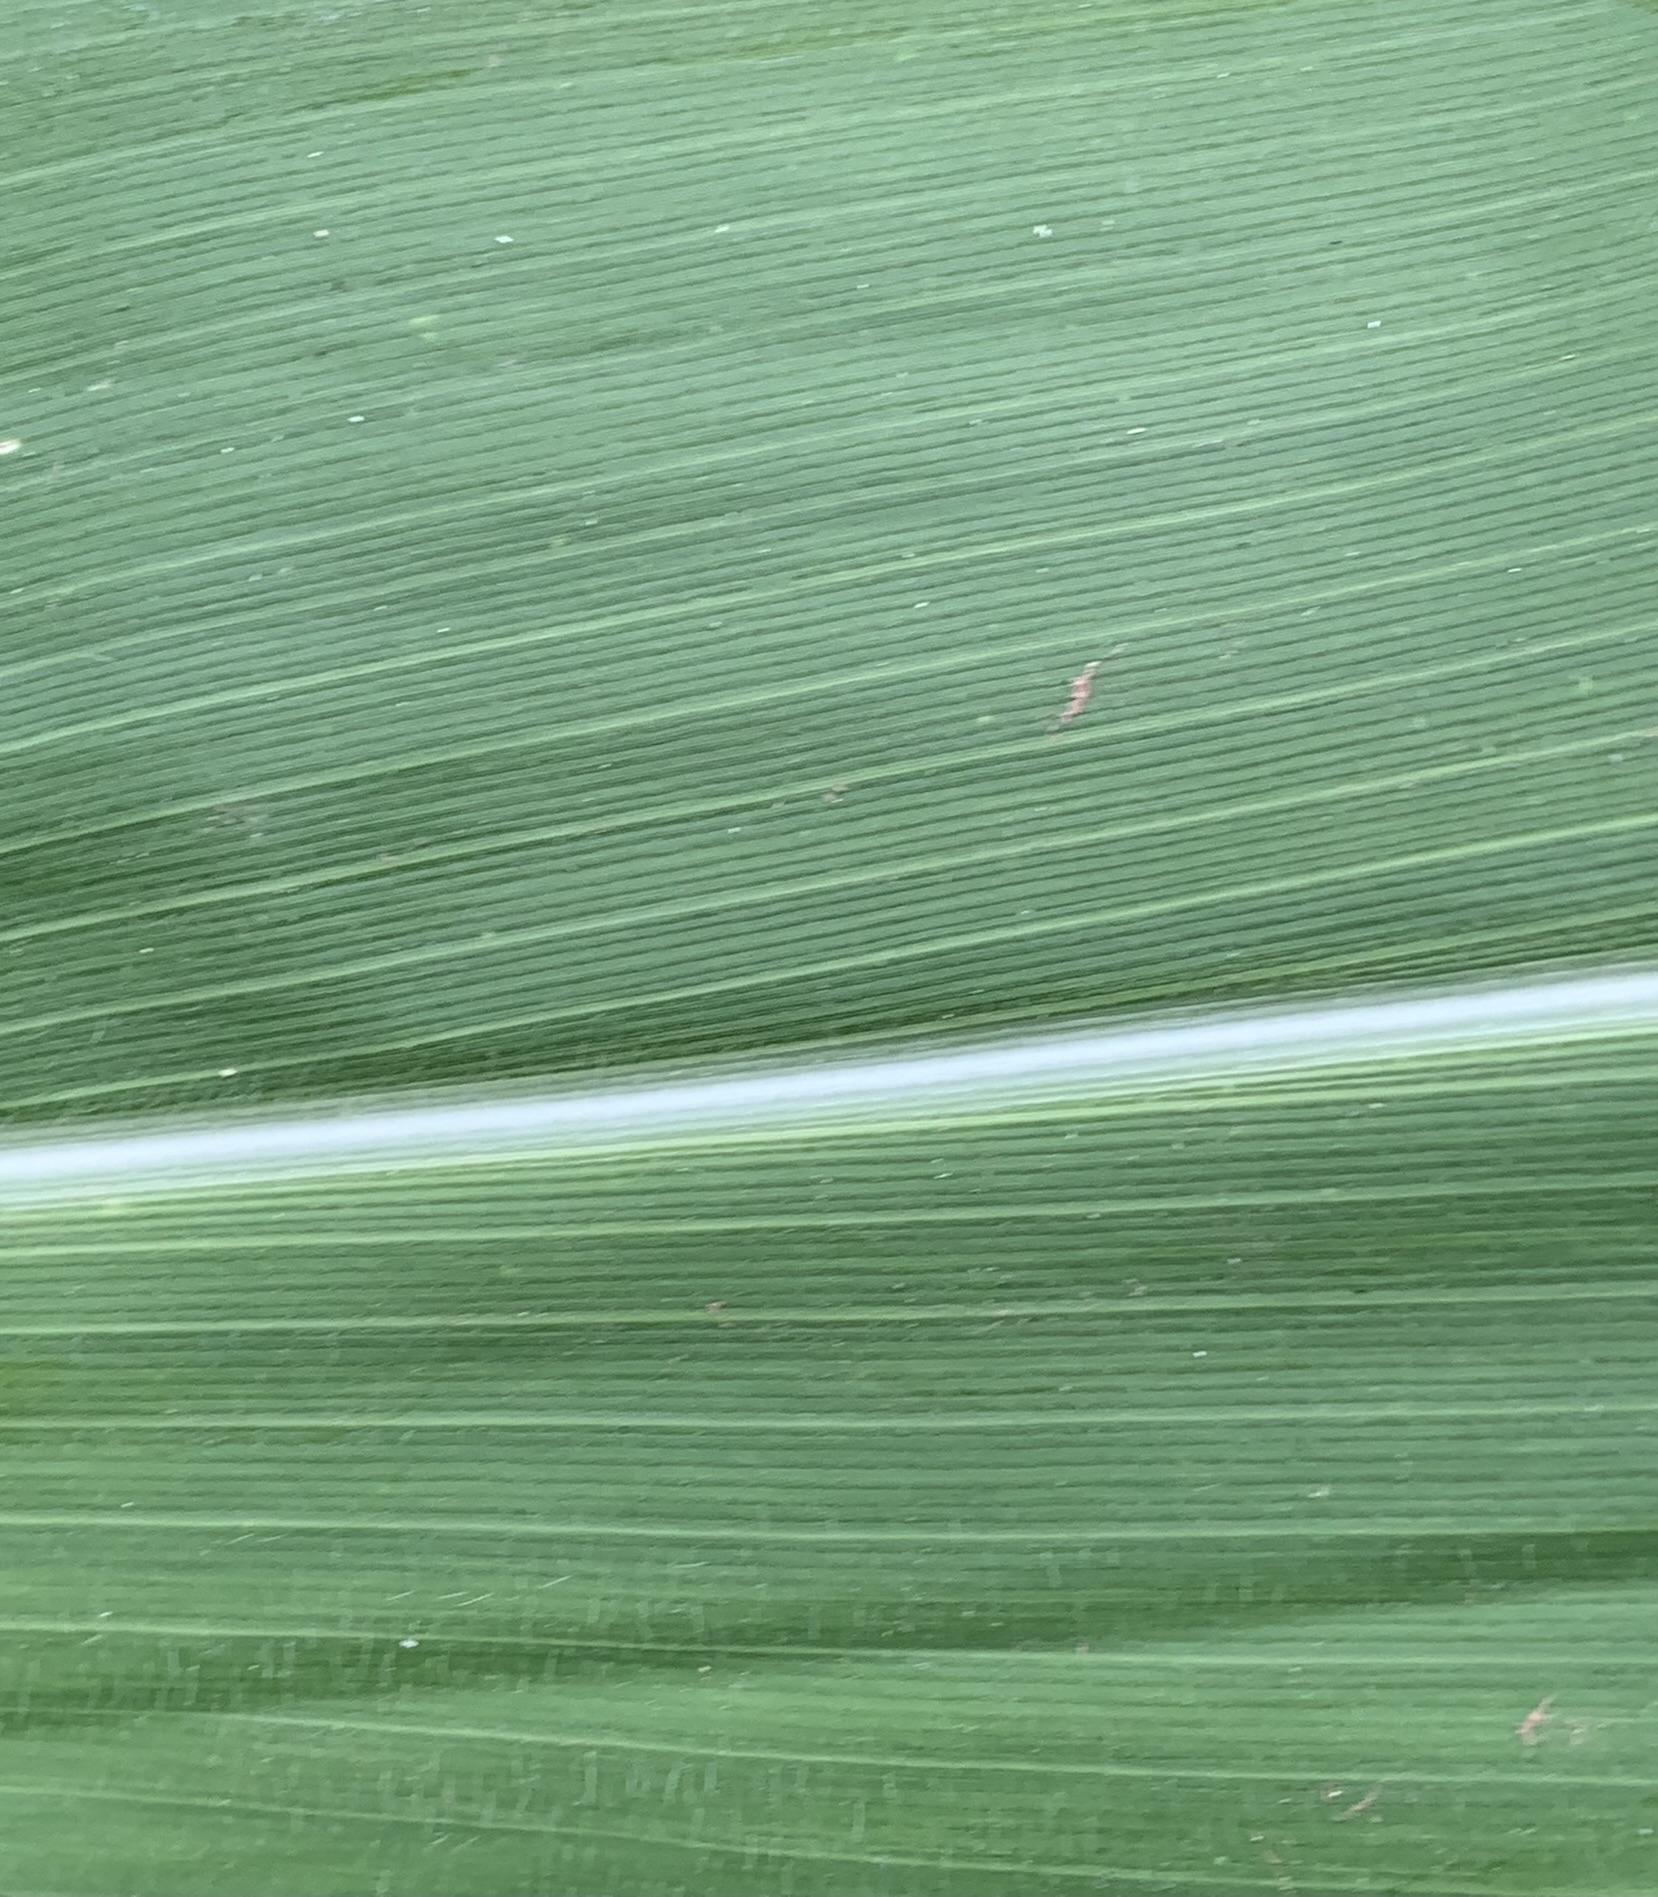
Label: Healthy